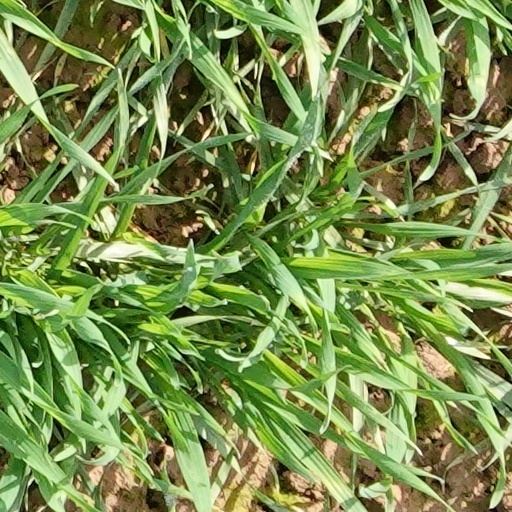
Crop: wheat